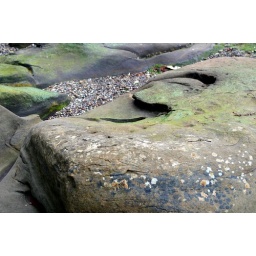
Our Daily Challenge is Curves. These curved rocks are found on a Saltspring Island beach in British Columbia.